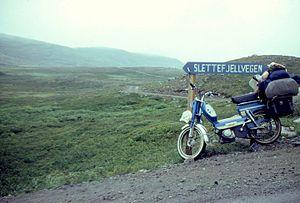
Cyclomoteur français Peugeot 104 (49.9cc) sur le Slettefjellvegen (Norvège), 1977.
Sous l'appellation Peugeot 104 on trouve en fait deux modèles de cyclomoteurs produit par la marque Peugeot, l'un au début des années 1960, et le second au début des années 1970. Bien que portant le même numéro ces deux modèles sont totalement différents. Le premier fait partie de la gamme BB, c'est donc un Peugeot BB104 ; le second entre dans la gamme des 101, 102 et 103.